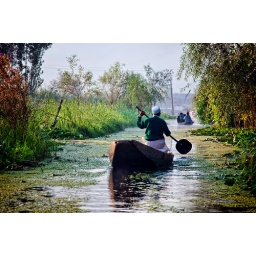
Kashmiri people who live on Dal Lake use small boats called Shikaras to get around the lake